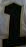
Number: 1